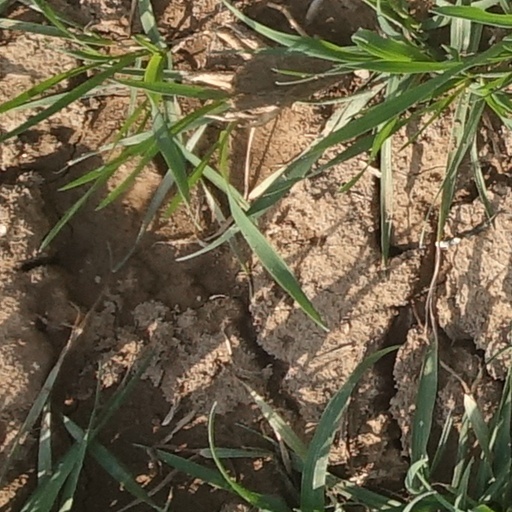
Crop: wheat